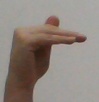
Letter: khaa